Ngwenyama

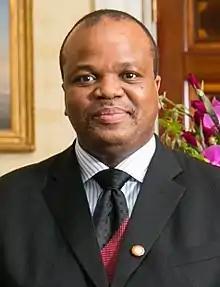

iNgwenyama (pl. "tiNgewnyama", also "Ingwenyama" or "Inkosi") is the title of the male monarch of Eswatini. In English, the title is sometimes translated as King of Eswatini. The iNgwenyama reigns together with the Ndlovukazi, a spiritual leadership position held by the iNgwenyama's mother or another female royal of high status.